Crocker County, Iowa

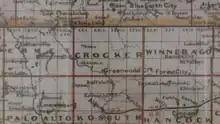
1870 Railroad map showing Crocker County

Crocker County is a defunct county in the U.S. state of Iowa. In 1870, the Iowa General Assembly created Crocker County from the northern part of Kossuth County. The county seat was located at Greenwood, Iowa. In December 1871, the Iowa Supreme Court declared the act creating this county a violation of the constitution, which in article eleven declares that no new county shall be created which contains less than . As Crocker County was smaller than the law allowed for, it ceased to exist from and after the rendition of that decision and the twelve townships in its territory reverted to Kossuth County.